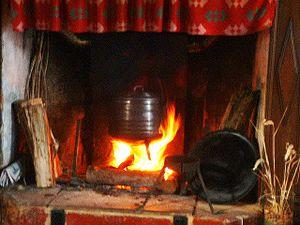
Pot-au-feu cuit à l'ancienne
Le pot-au-feu est une recette de cuisine traditionnelle emblématique historique de la cuisine française, et du repas gastronomique des Français, à base de viande de bœuf cuisant longuement à feu très doux dans un bouillon de légumes.